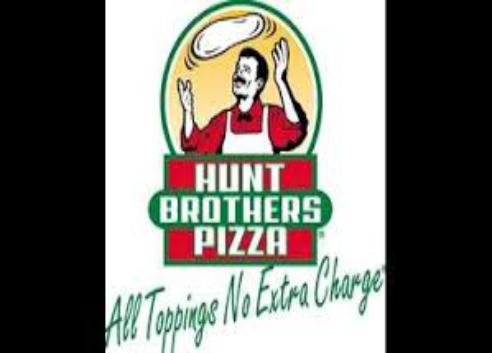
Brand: Hunt Brothers Pizza
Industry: Food